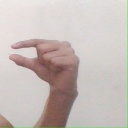
अक्षर: ग